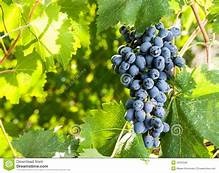
Label: grape